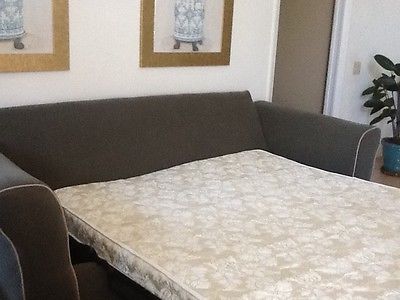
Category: sofa